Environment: real
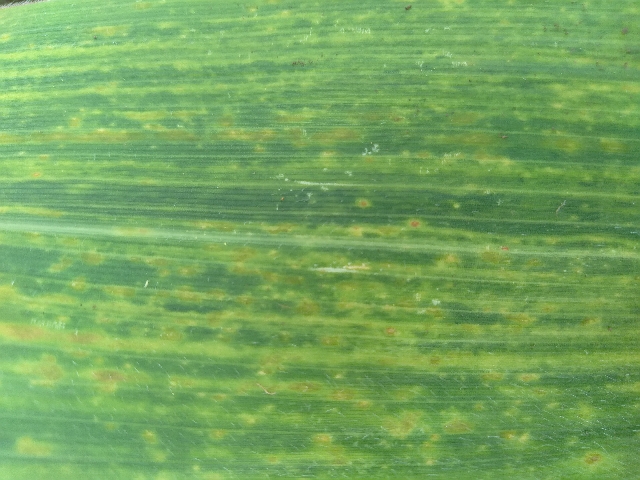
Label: lethal_necrosis